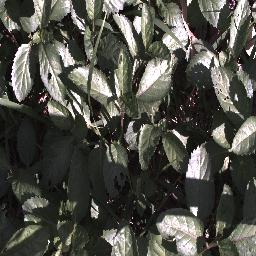
Label: snake_weed